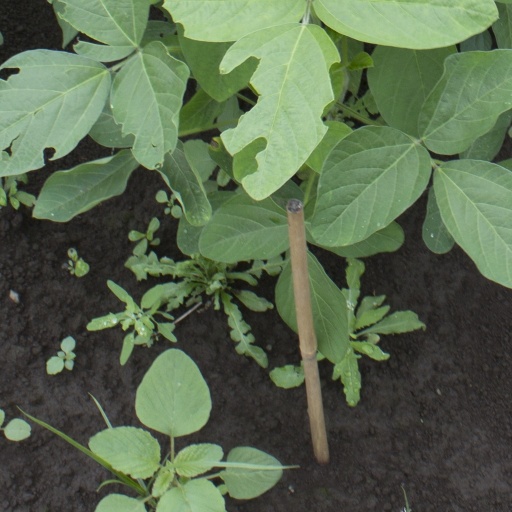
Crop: soybean